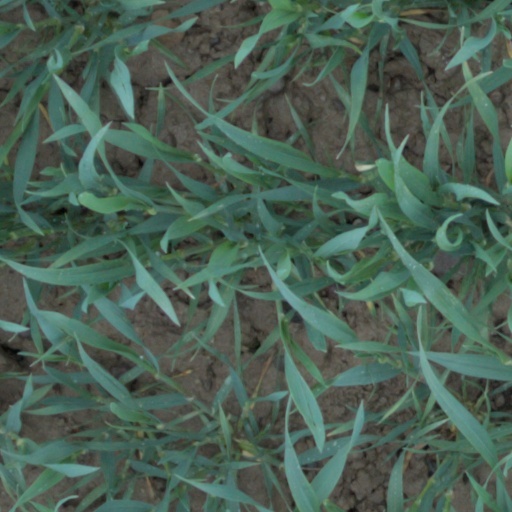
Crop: wheat